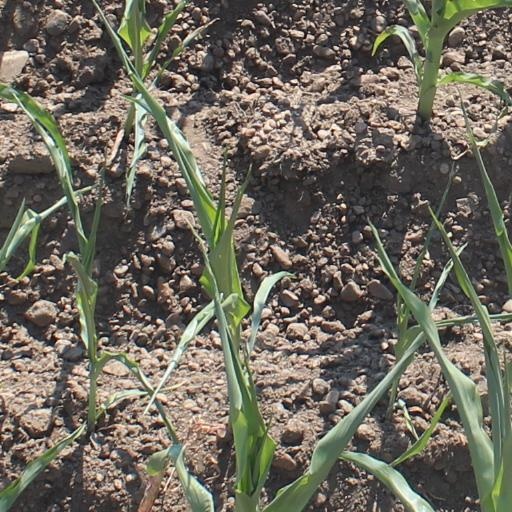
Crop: maize; corn